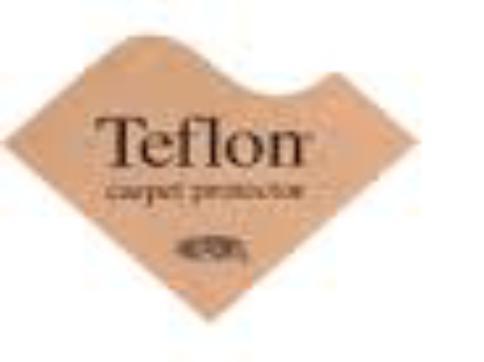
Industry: Necessities